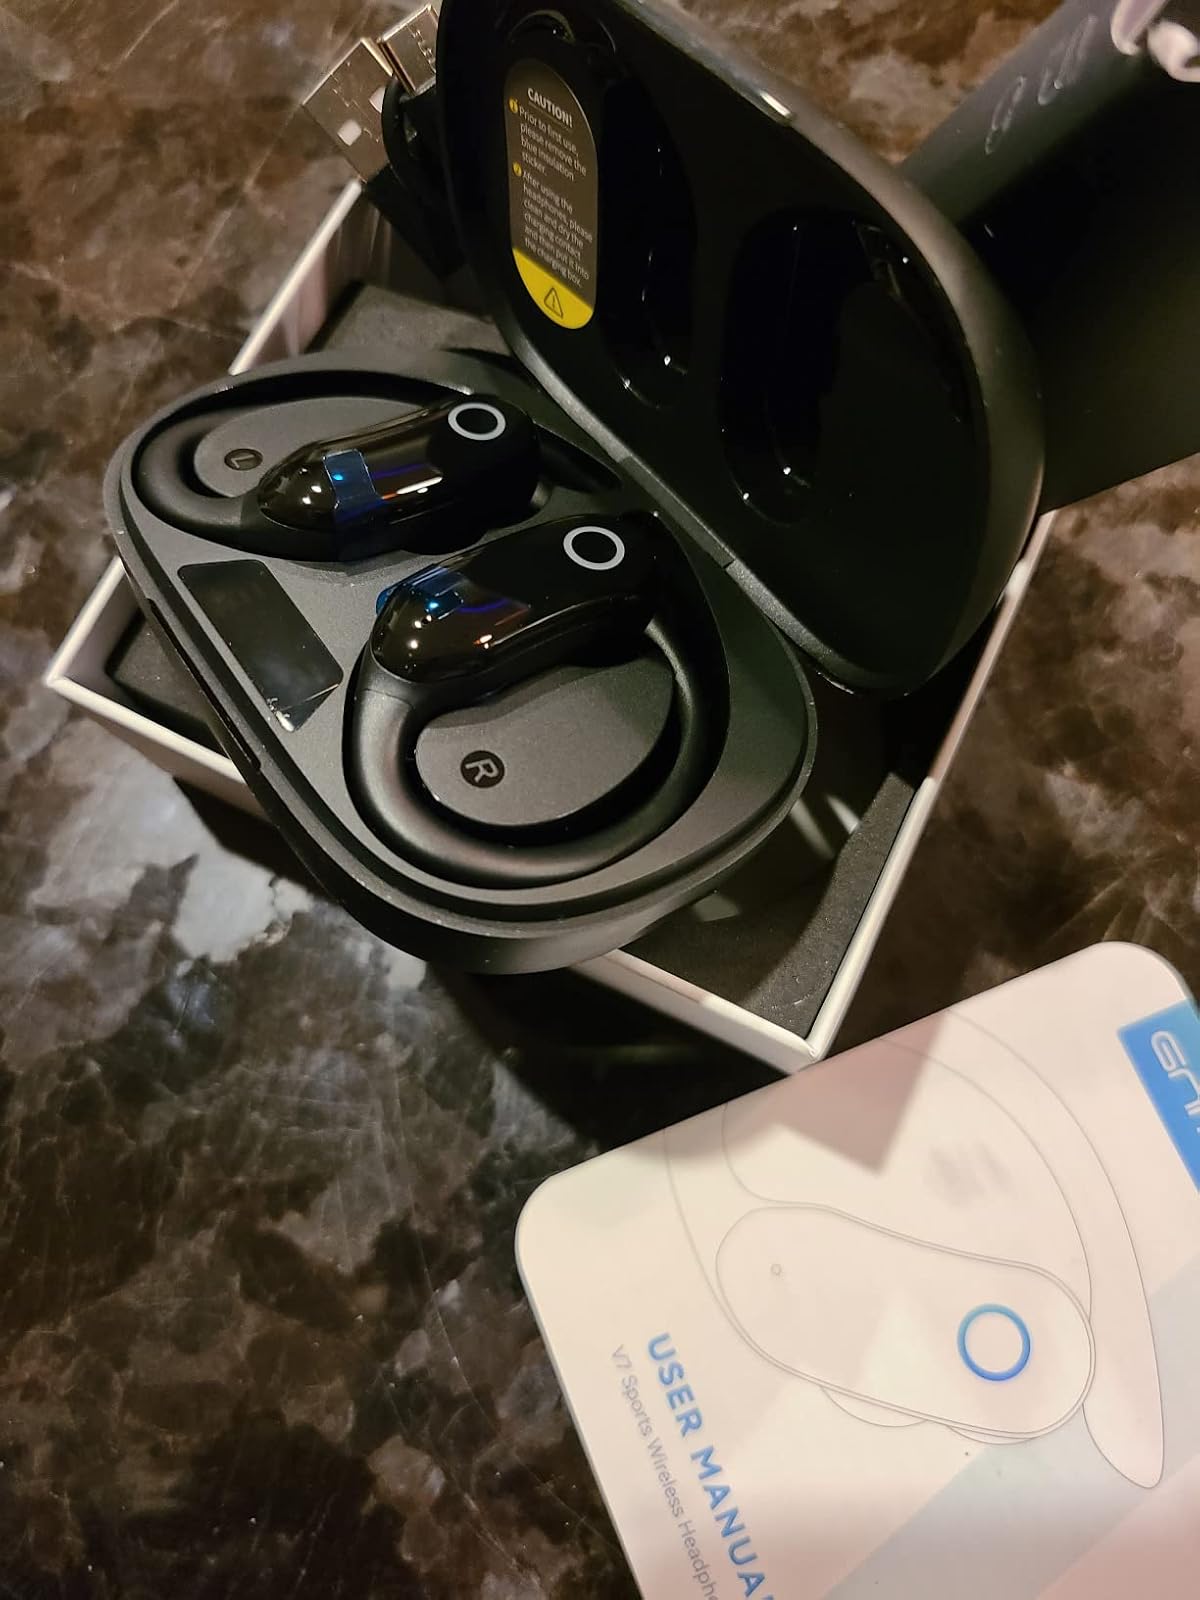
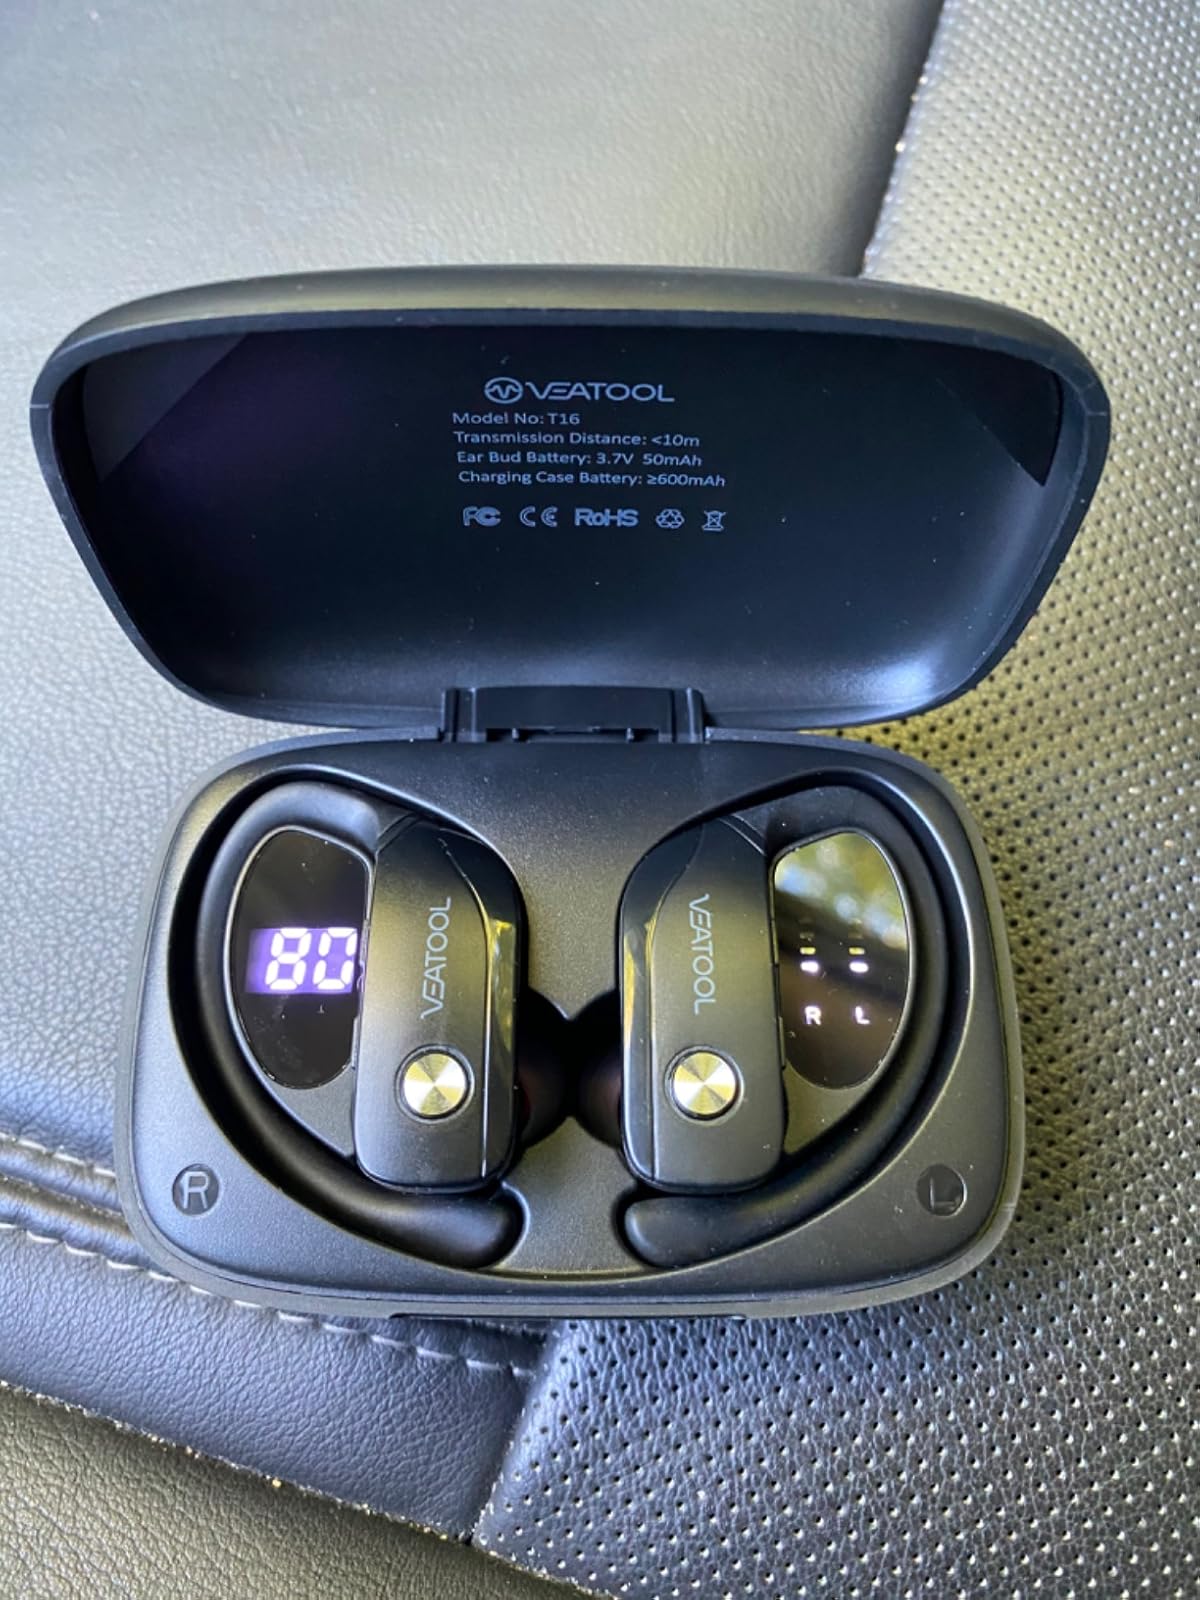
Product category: earbuds
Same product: no